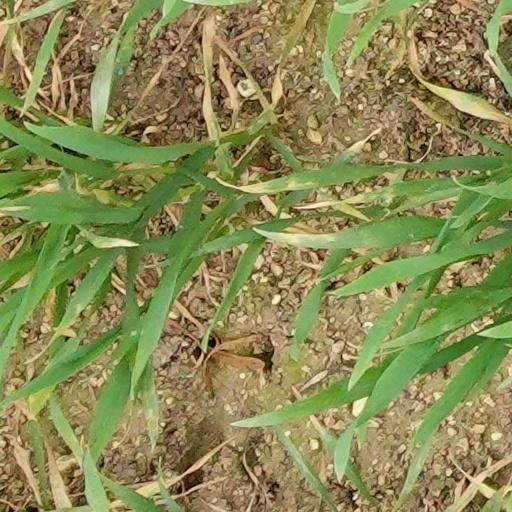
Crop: wheat